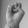
ASL letter: E